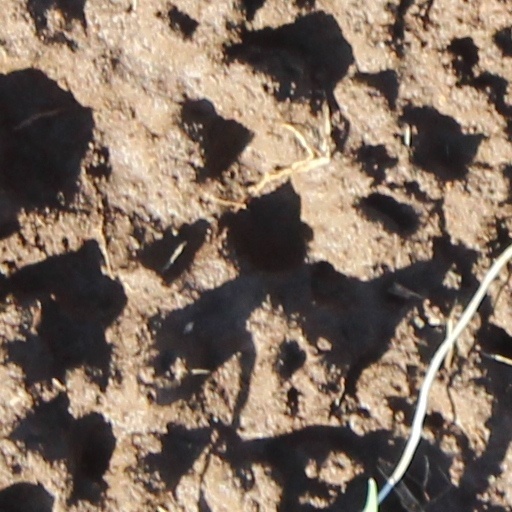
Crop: wheat